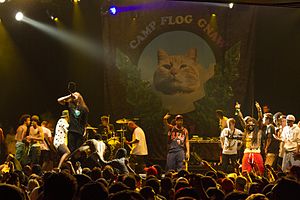
Odd Future
Odd Future, Lil Wayne og Trash Talk i  Los Angeles,  2012
Odd Future Wolf Gang Kill Them All, også kendt som Odd Future og forkortet OFWGKTA, er et hiphop-kollektiv fra LA. Tyler Okonma, kendt under navnet Tyler, the Creator, fungerer som gruppens leder og producer og er også den mest populære rapper i kollektivet. I tillæg til Tyler er der mange andre medlemmer: Frank Ocean, Hodgy Beats, Earl Sweatshirt, Domo Genesis, Mike G, Left Brain, Matt Martians, Syd Tha Kid, Jasper, og Taco. OFWGKTA spillede under Hovefestivalen i Norge 2011 og under Roskilde Festival 2011 nogle dage senere, hvor de blev kastet ud for stagediving.